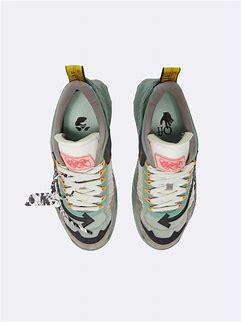
Brand: Off-White
Model: Off Odsy 1000